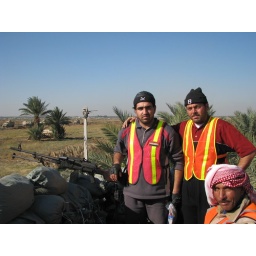
CLC's manning a machine gun atop a building in Arab Jabour.